Aurel Guga

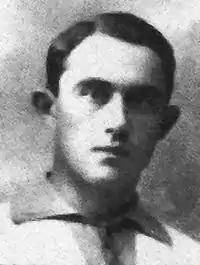

Aurel Guga (10 August 1898 – 7 November 1936) was a Romanian football player. Regarded as one of the most talented and versatile players of the early 1920s, Guga was the first captain of the Romania football team. He was also part of Romania's squad for the football tournament at the 1924 Summer Olympics.